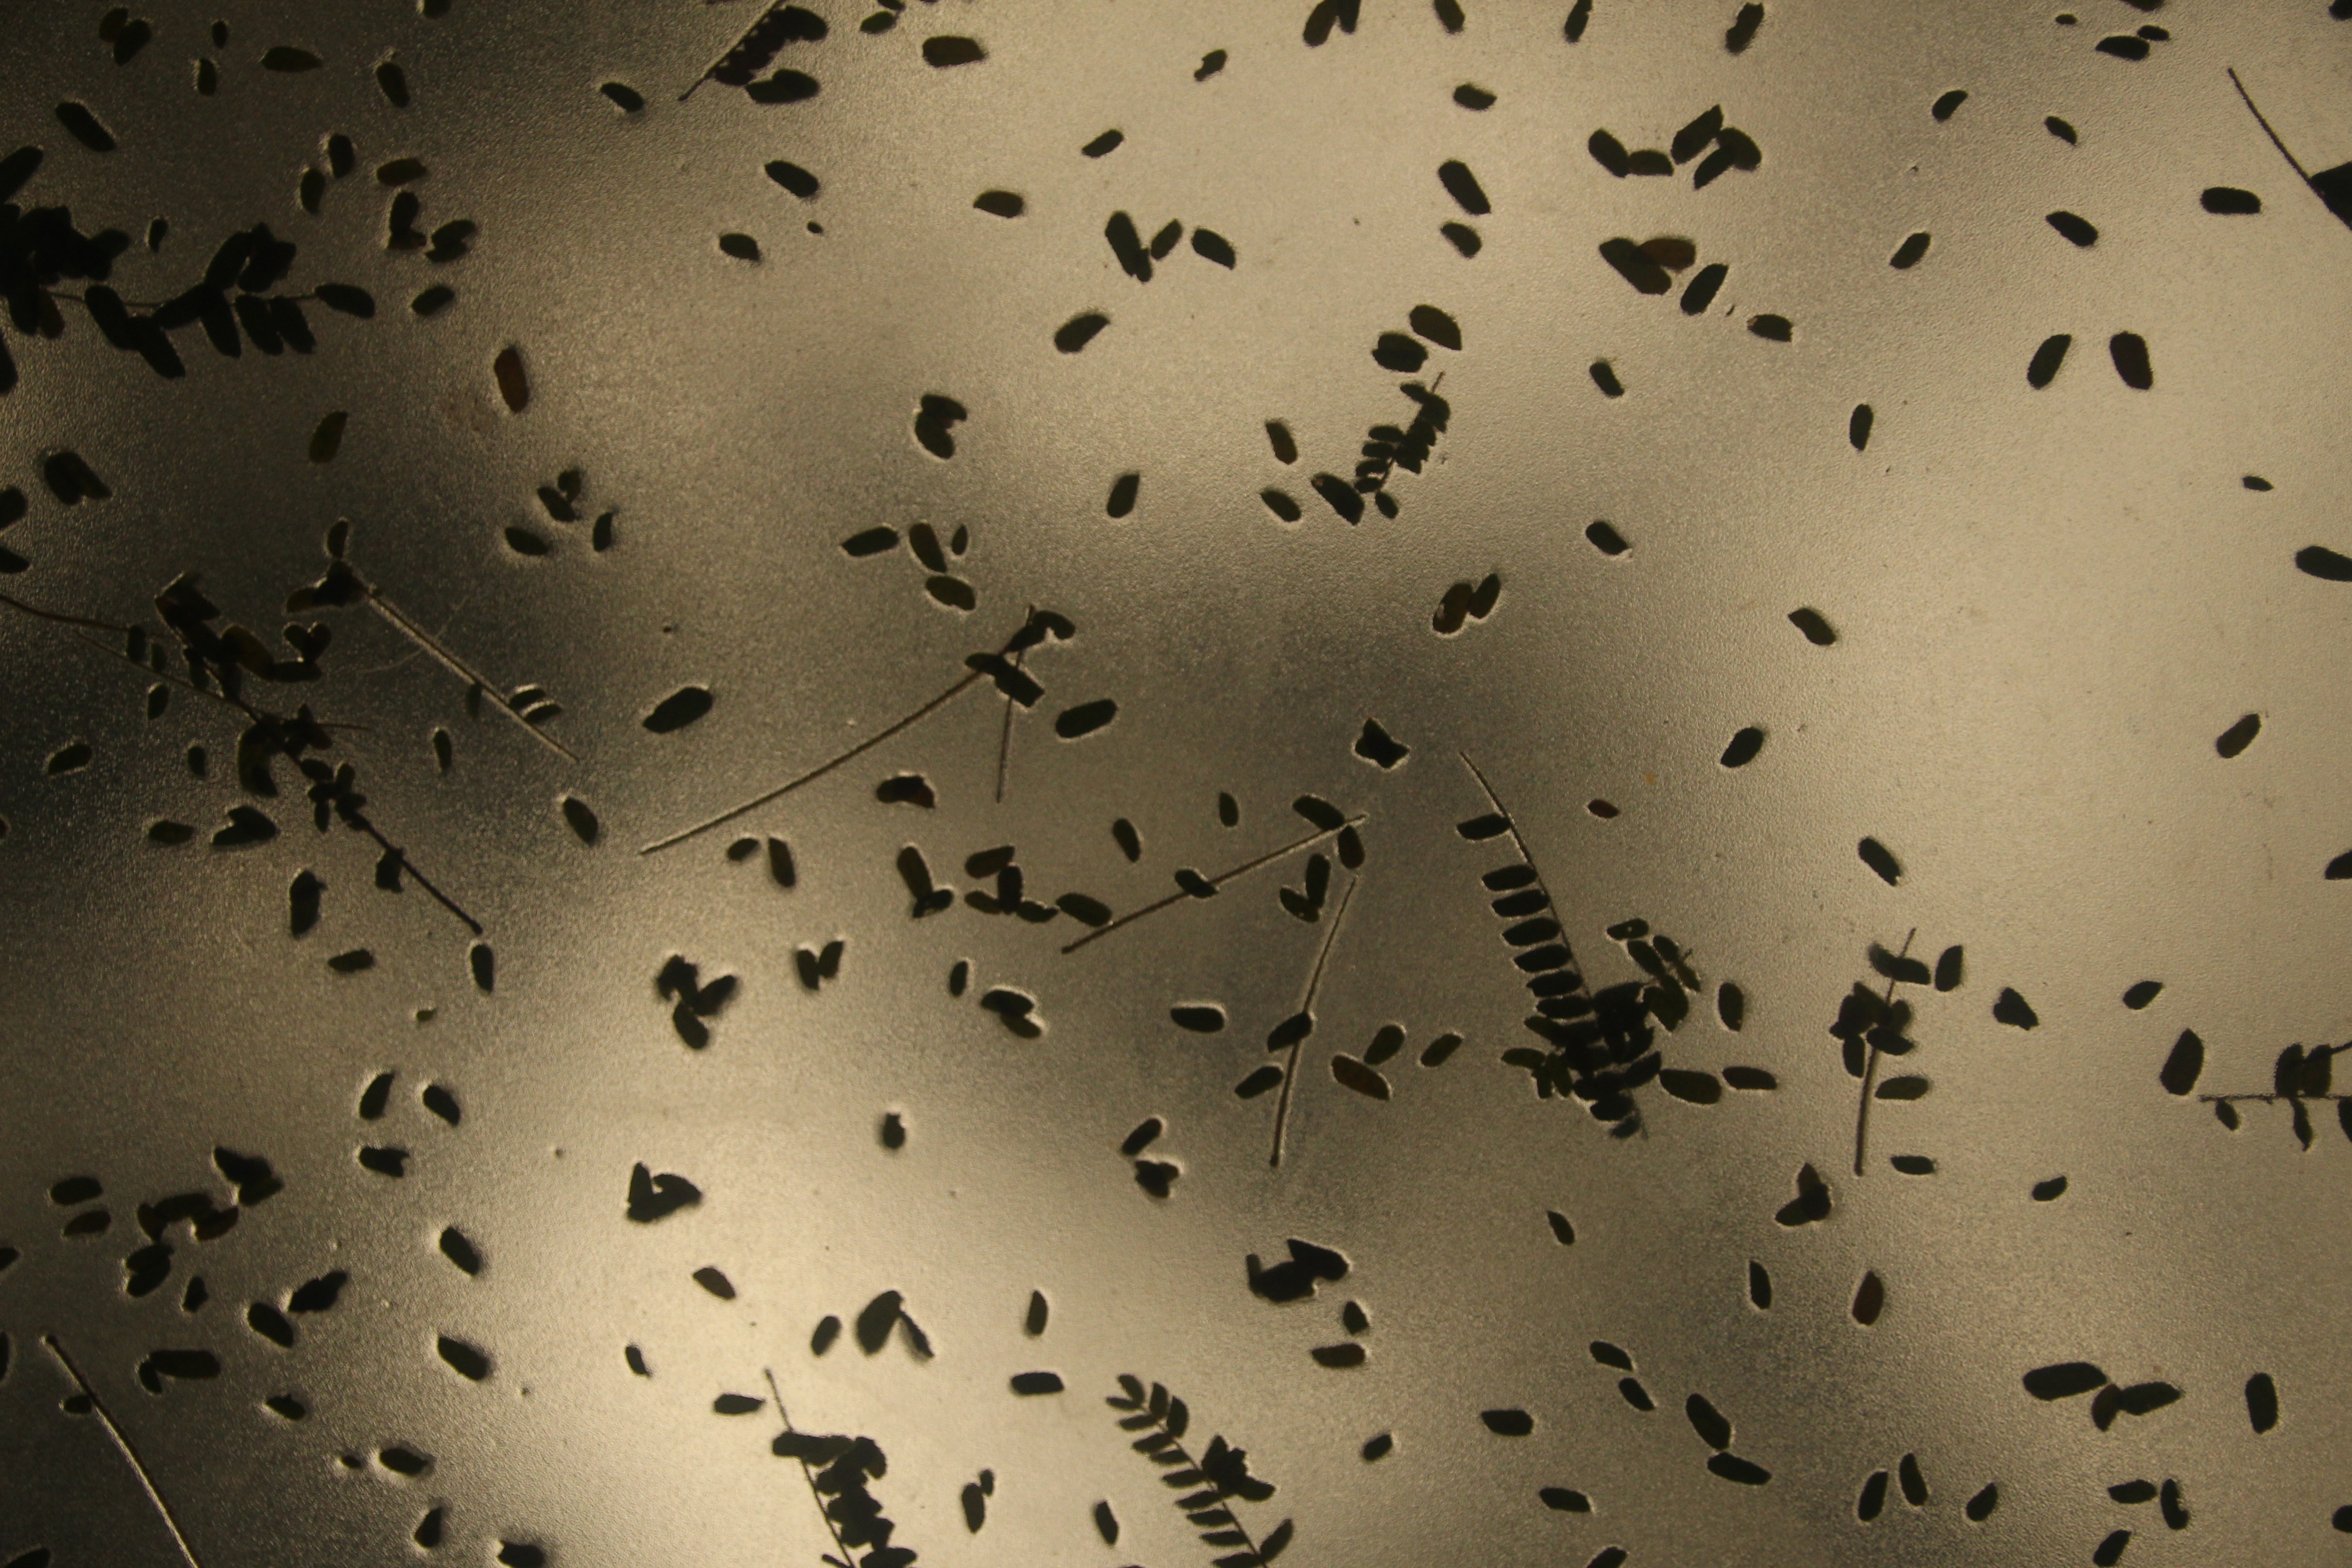
drop, texture, leaf, flock, pattern, soil, circle, close up, beautiful, shape, small fresh, macro photography, the leaves, frosted glass